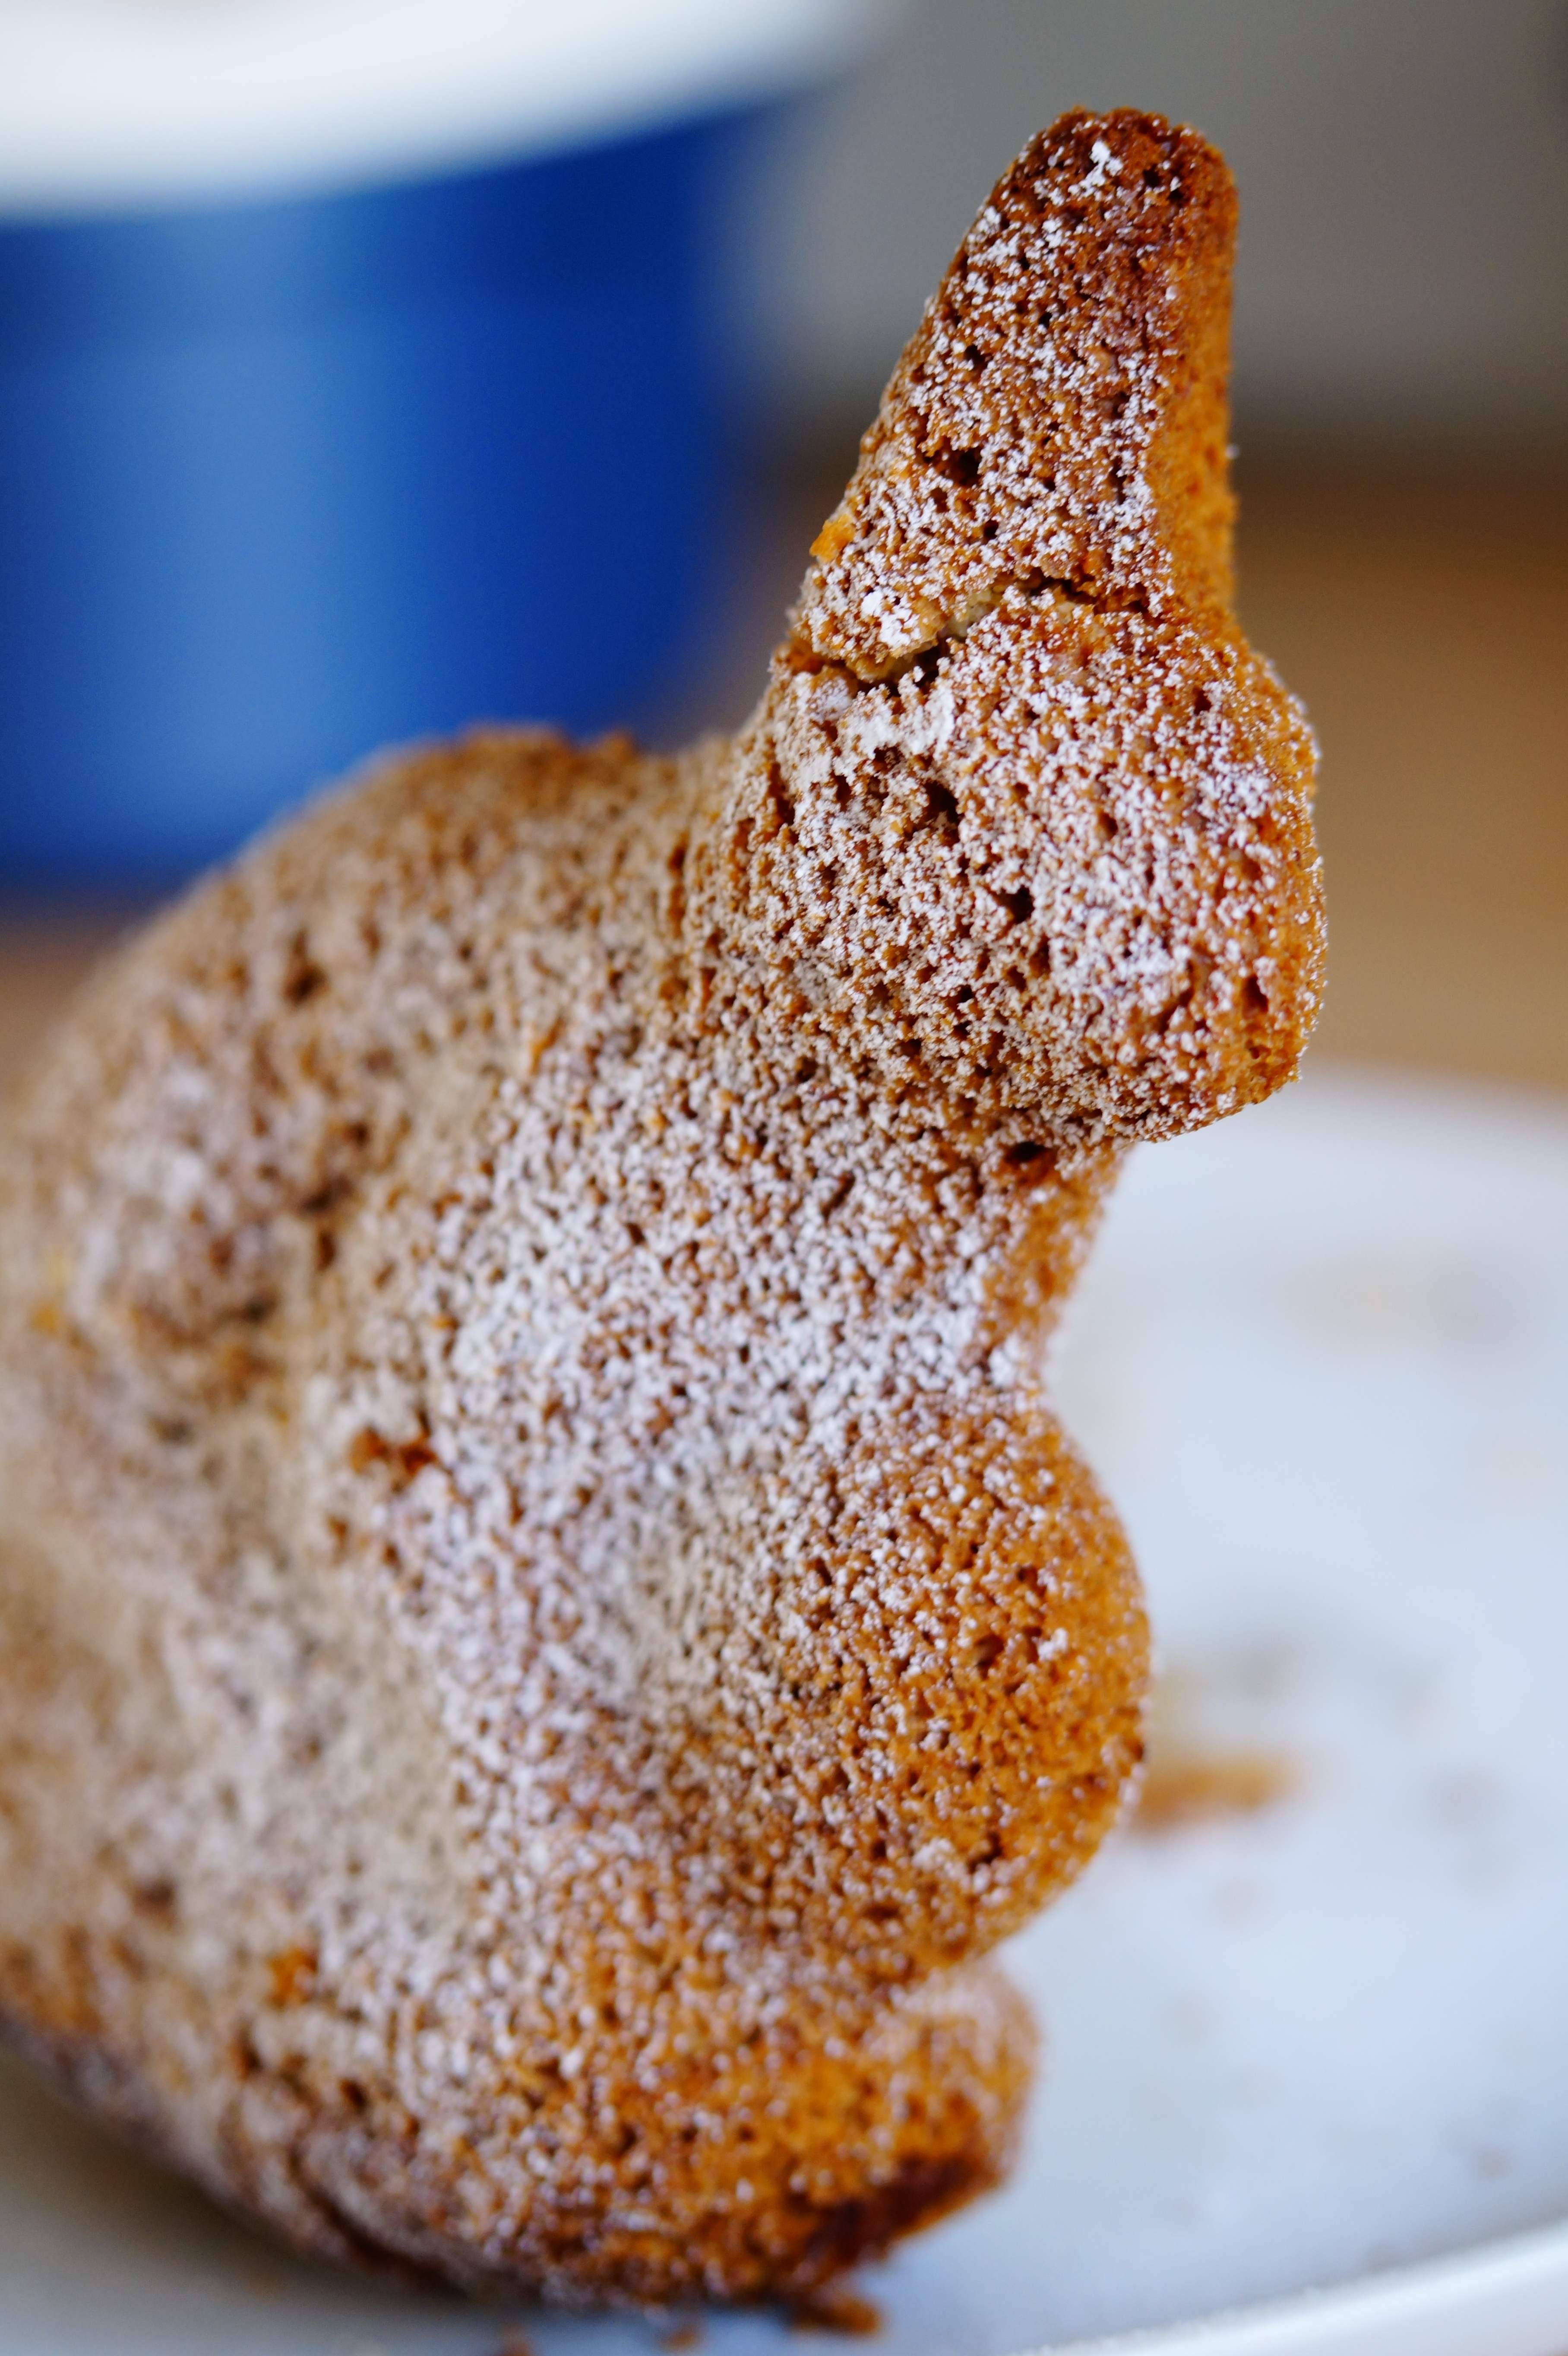
animal, dish, food, spring, produce, breakfast, baking, dessert, cuisine, pastry, baked, hare, pastries, figure, easter, custom, sweetness, easter bunny, baked goods, flavor, customs, drink coffee, happy easter, sponge cake, easter coffee